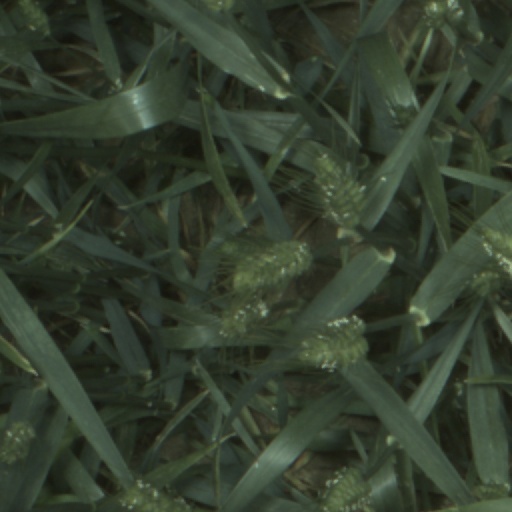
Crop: wheat